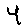
Label: 4